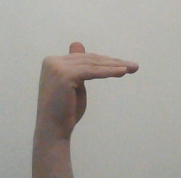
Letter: khaa